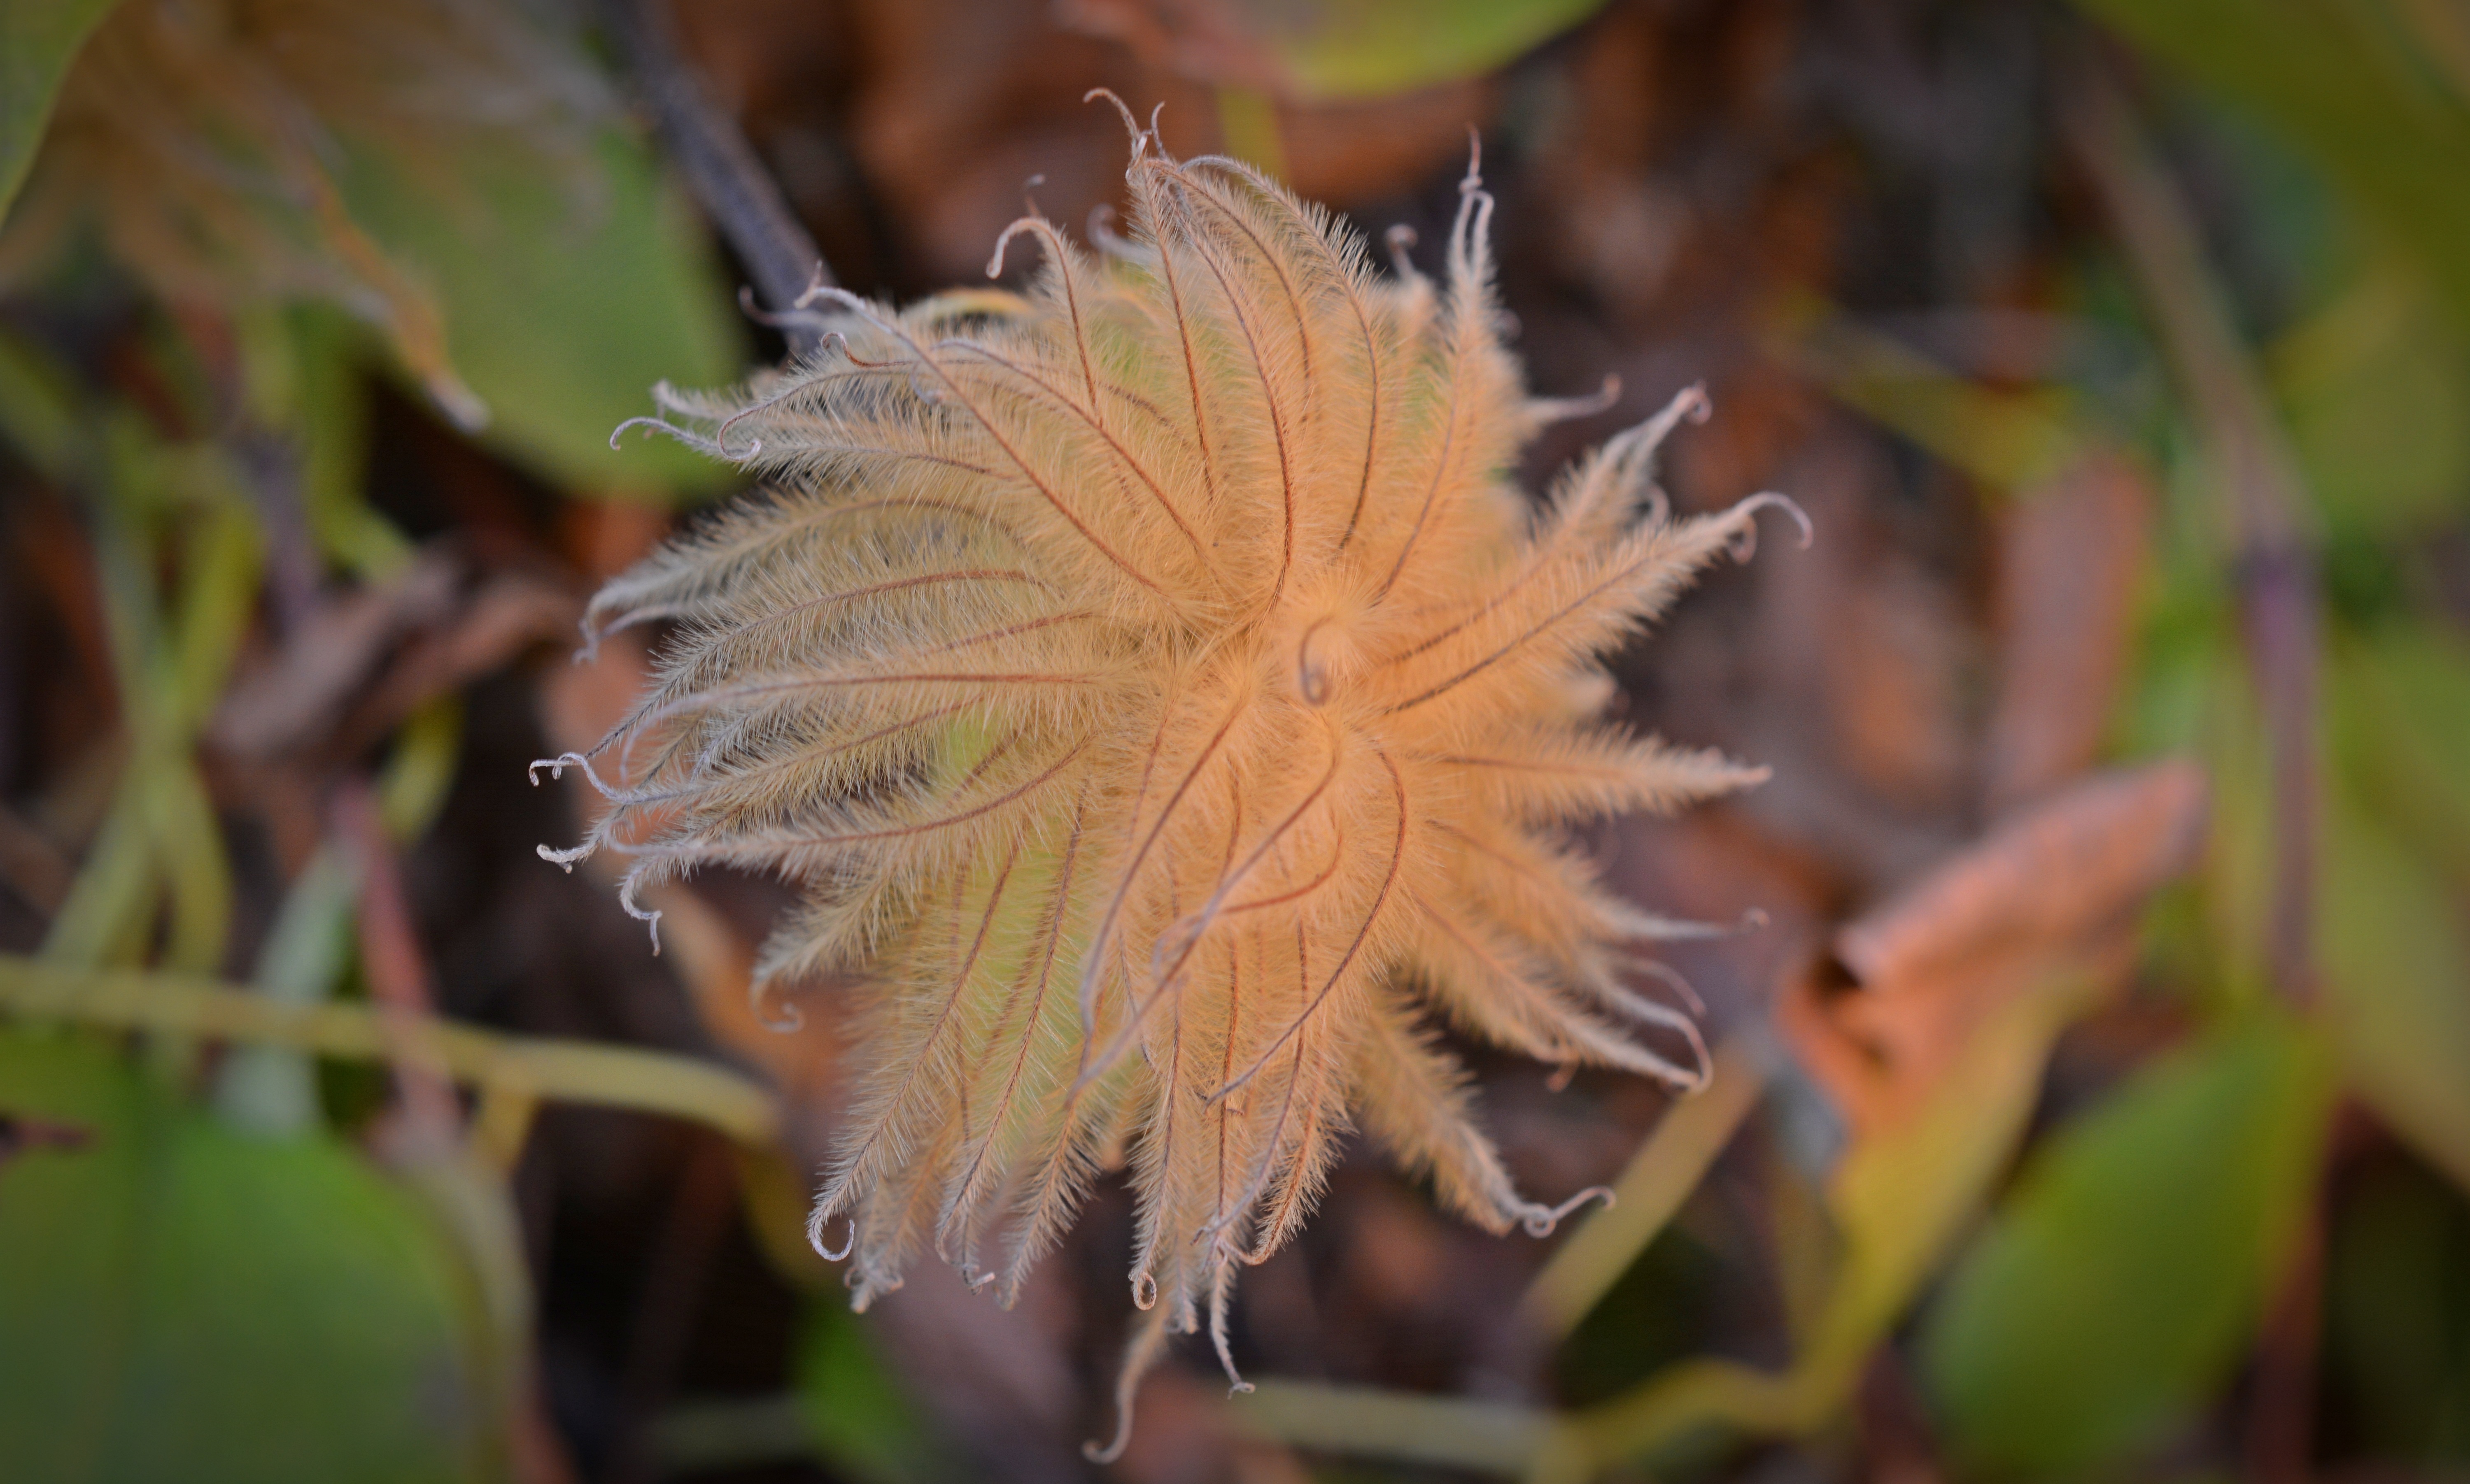
tree, nature, grass, branch, plant, photography, leaf, flower, green, fluffy, autumn, loft, botany, flora, wildflower, close up, pods, seeds, shrub, hairy, clematis, macro photography, flowering plant, hairy stamp, plant stem, land plant, thorns spines and prickles